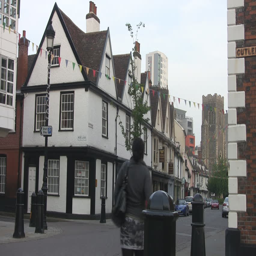
a view of some ancient buildings at the end